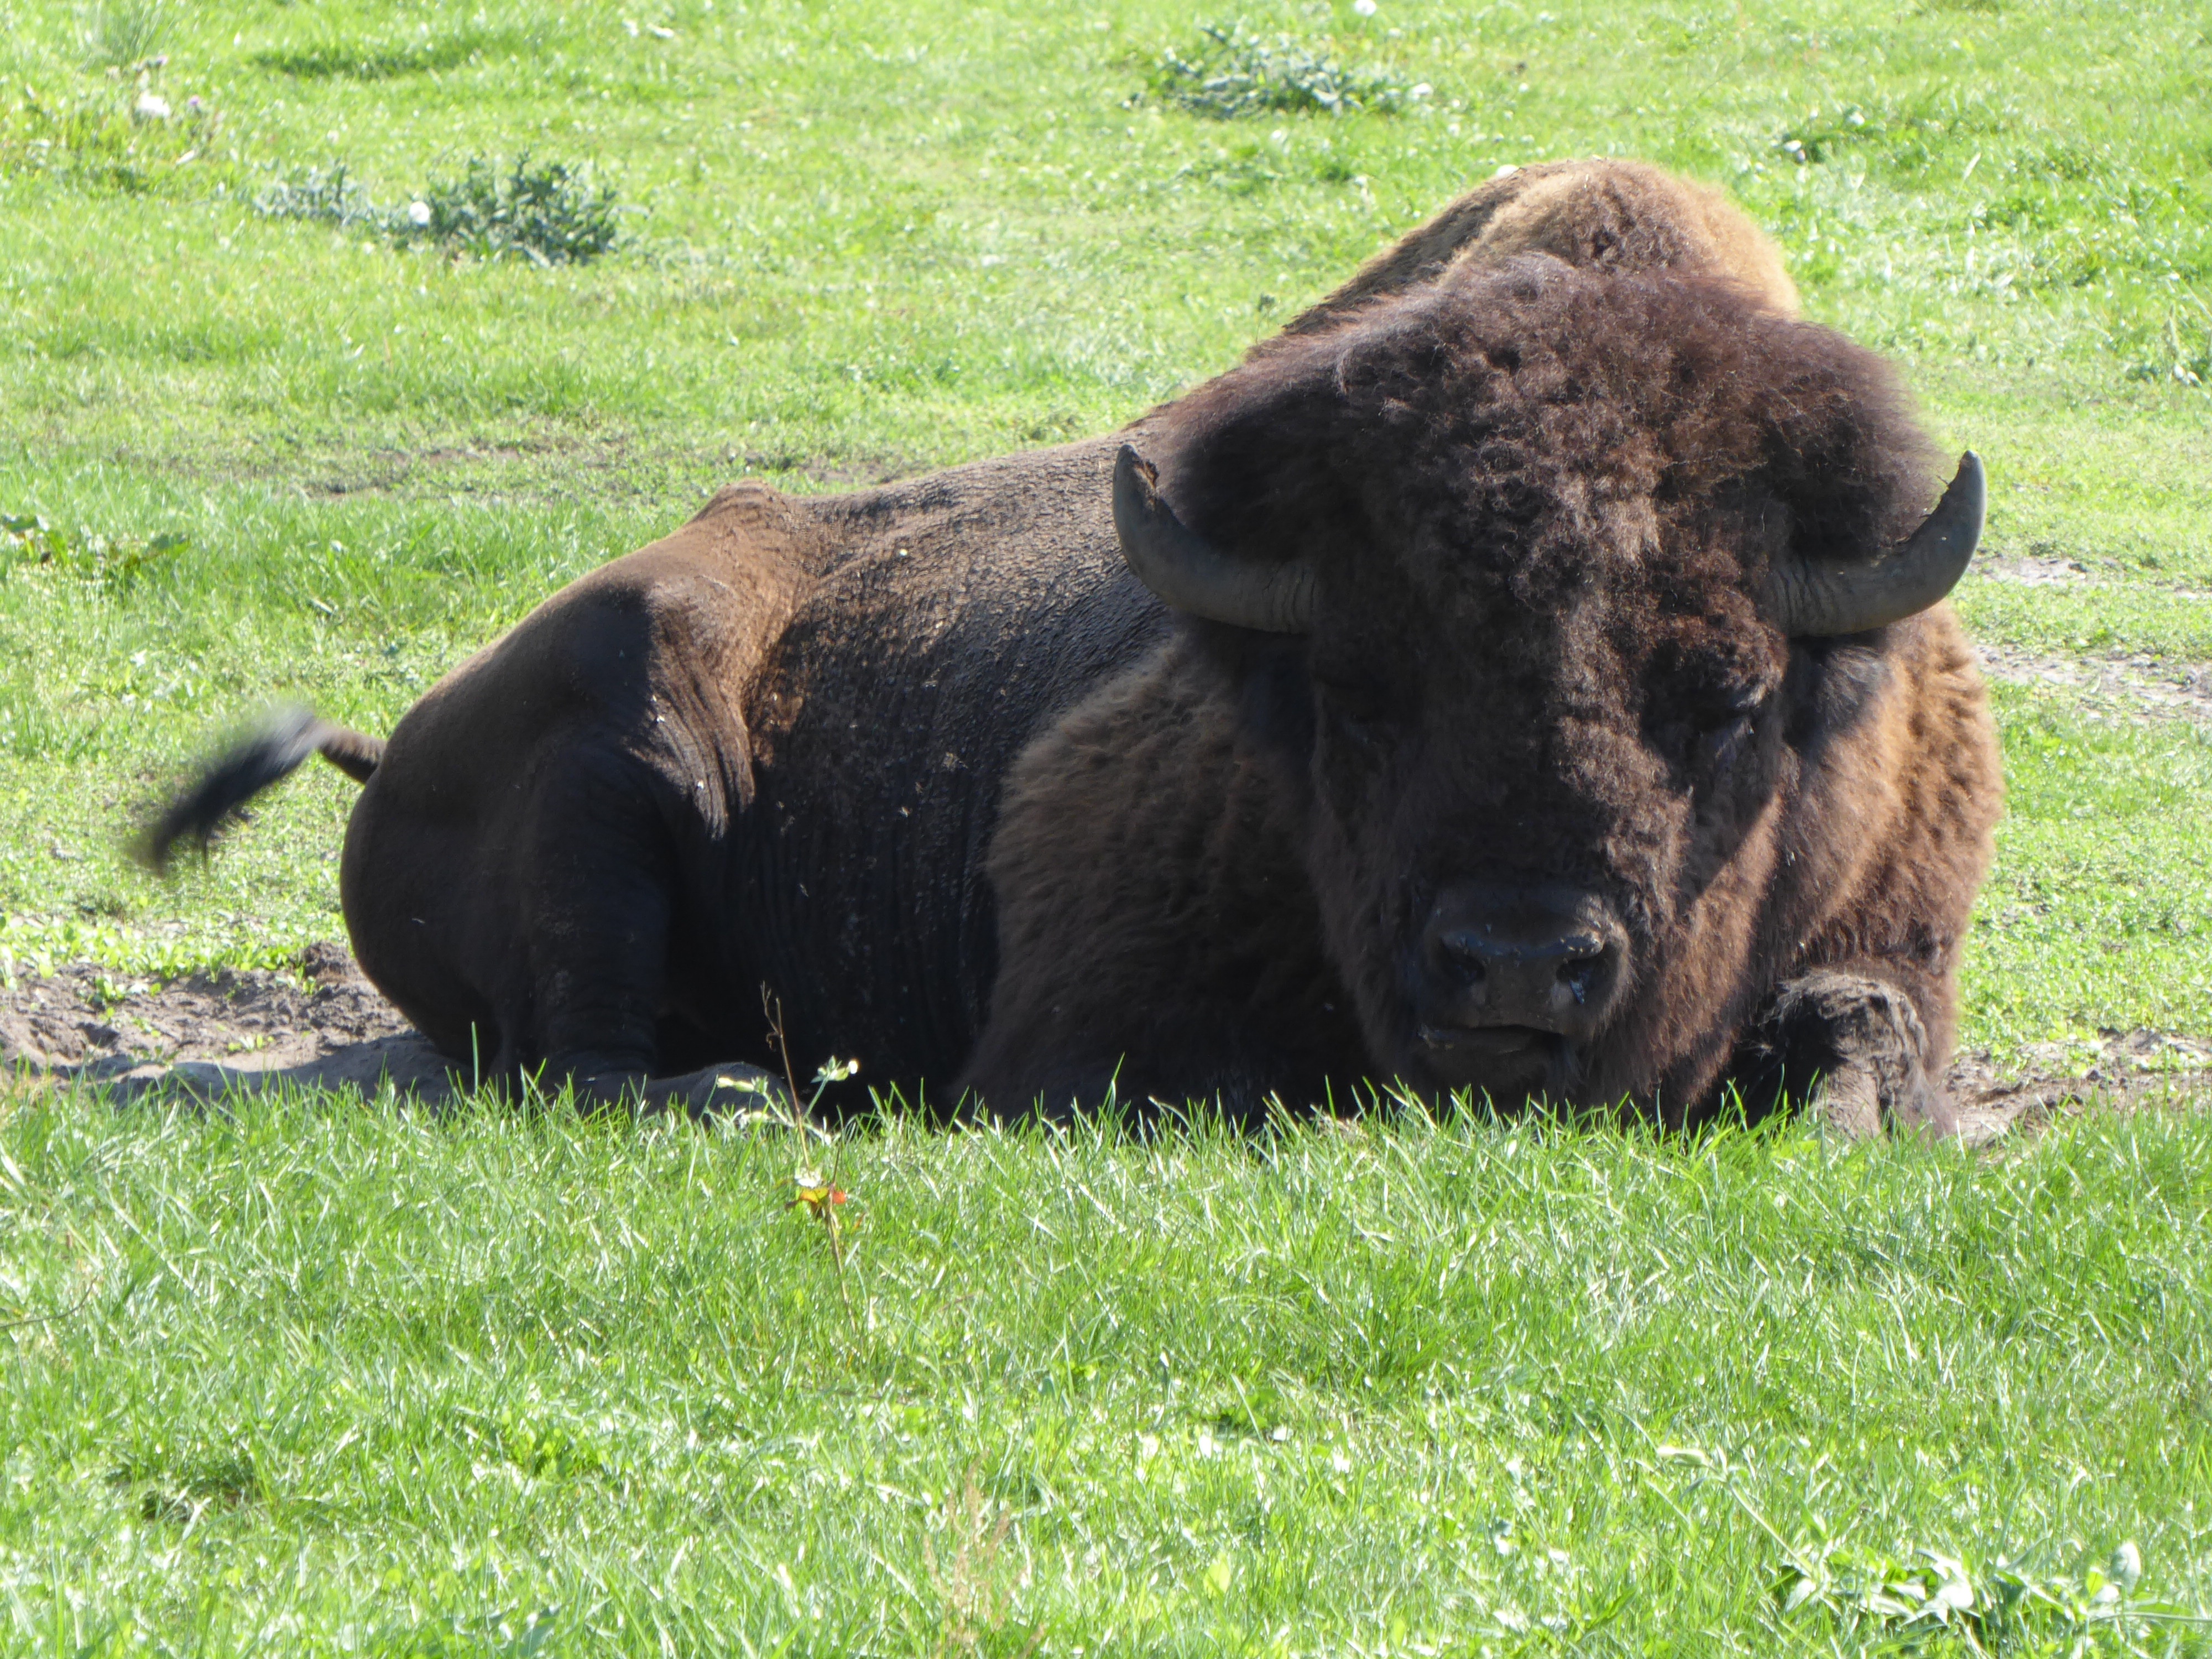
grass, animal, wildlife, pasture, grazing, mammal, fauna, vertebrate, bison, kurozweki, cattle like mammal, muskox